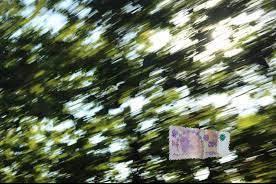
Denominación: 100